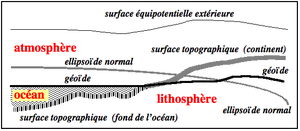
Différentes surfaces de repérage sur la Terre.
La géodésie est la science, destinée à l'origine au tracé des cartes, qui s'est attachée à résoudre le problème des dimensions, puis de la forme de la Terre, ce qui fait d'elle, à son origine, la première forme de la géographie moderne.